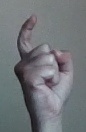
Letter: ra